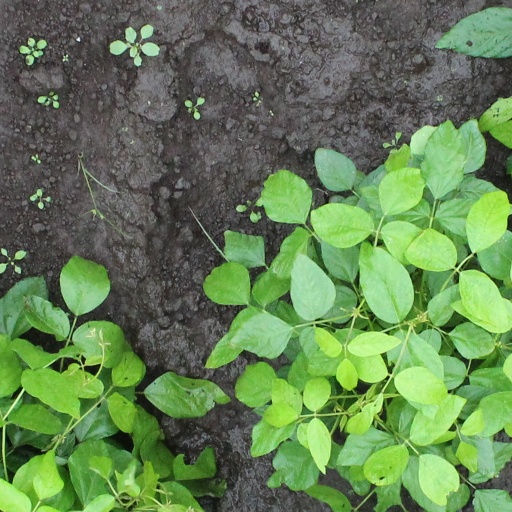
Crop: soybean